Brigadier (India)

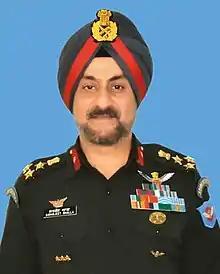
Brig Sarabjeet Singh in a brigadier's uniform.

Colonel K. M. Cariappa was the first Indian to be promoted to the rank of brigadier, when he was promoted to the acting rank on 1 November 1944 during World War II. He however was not appointed a brigade commander, but a member of the Army reorganisation committee. He was appointed to the regular rank of brigadier on 1 May 1945 (the rank of brigadier was then a temporary appointment rather than a substantive rank).